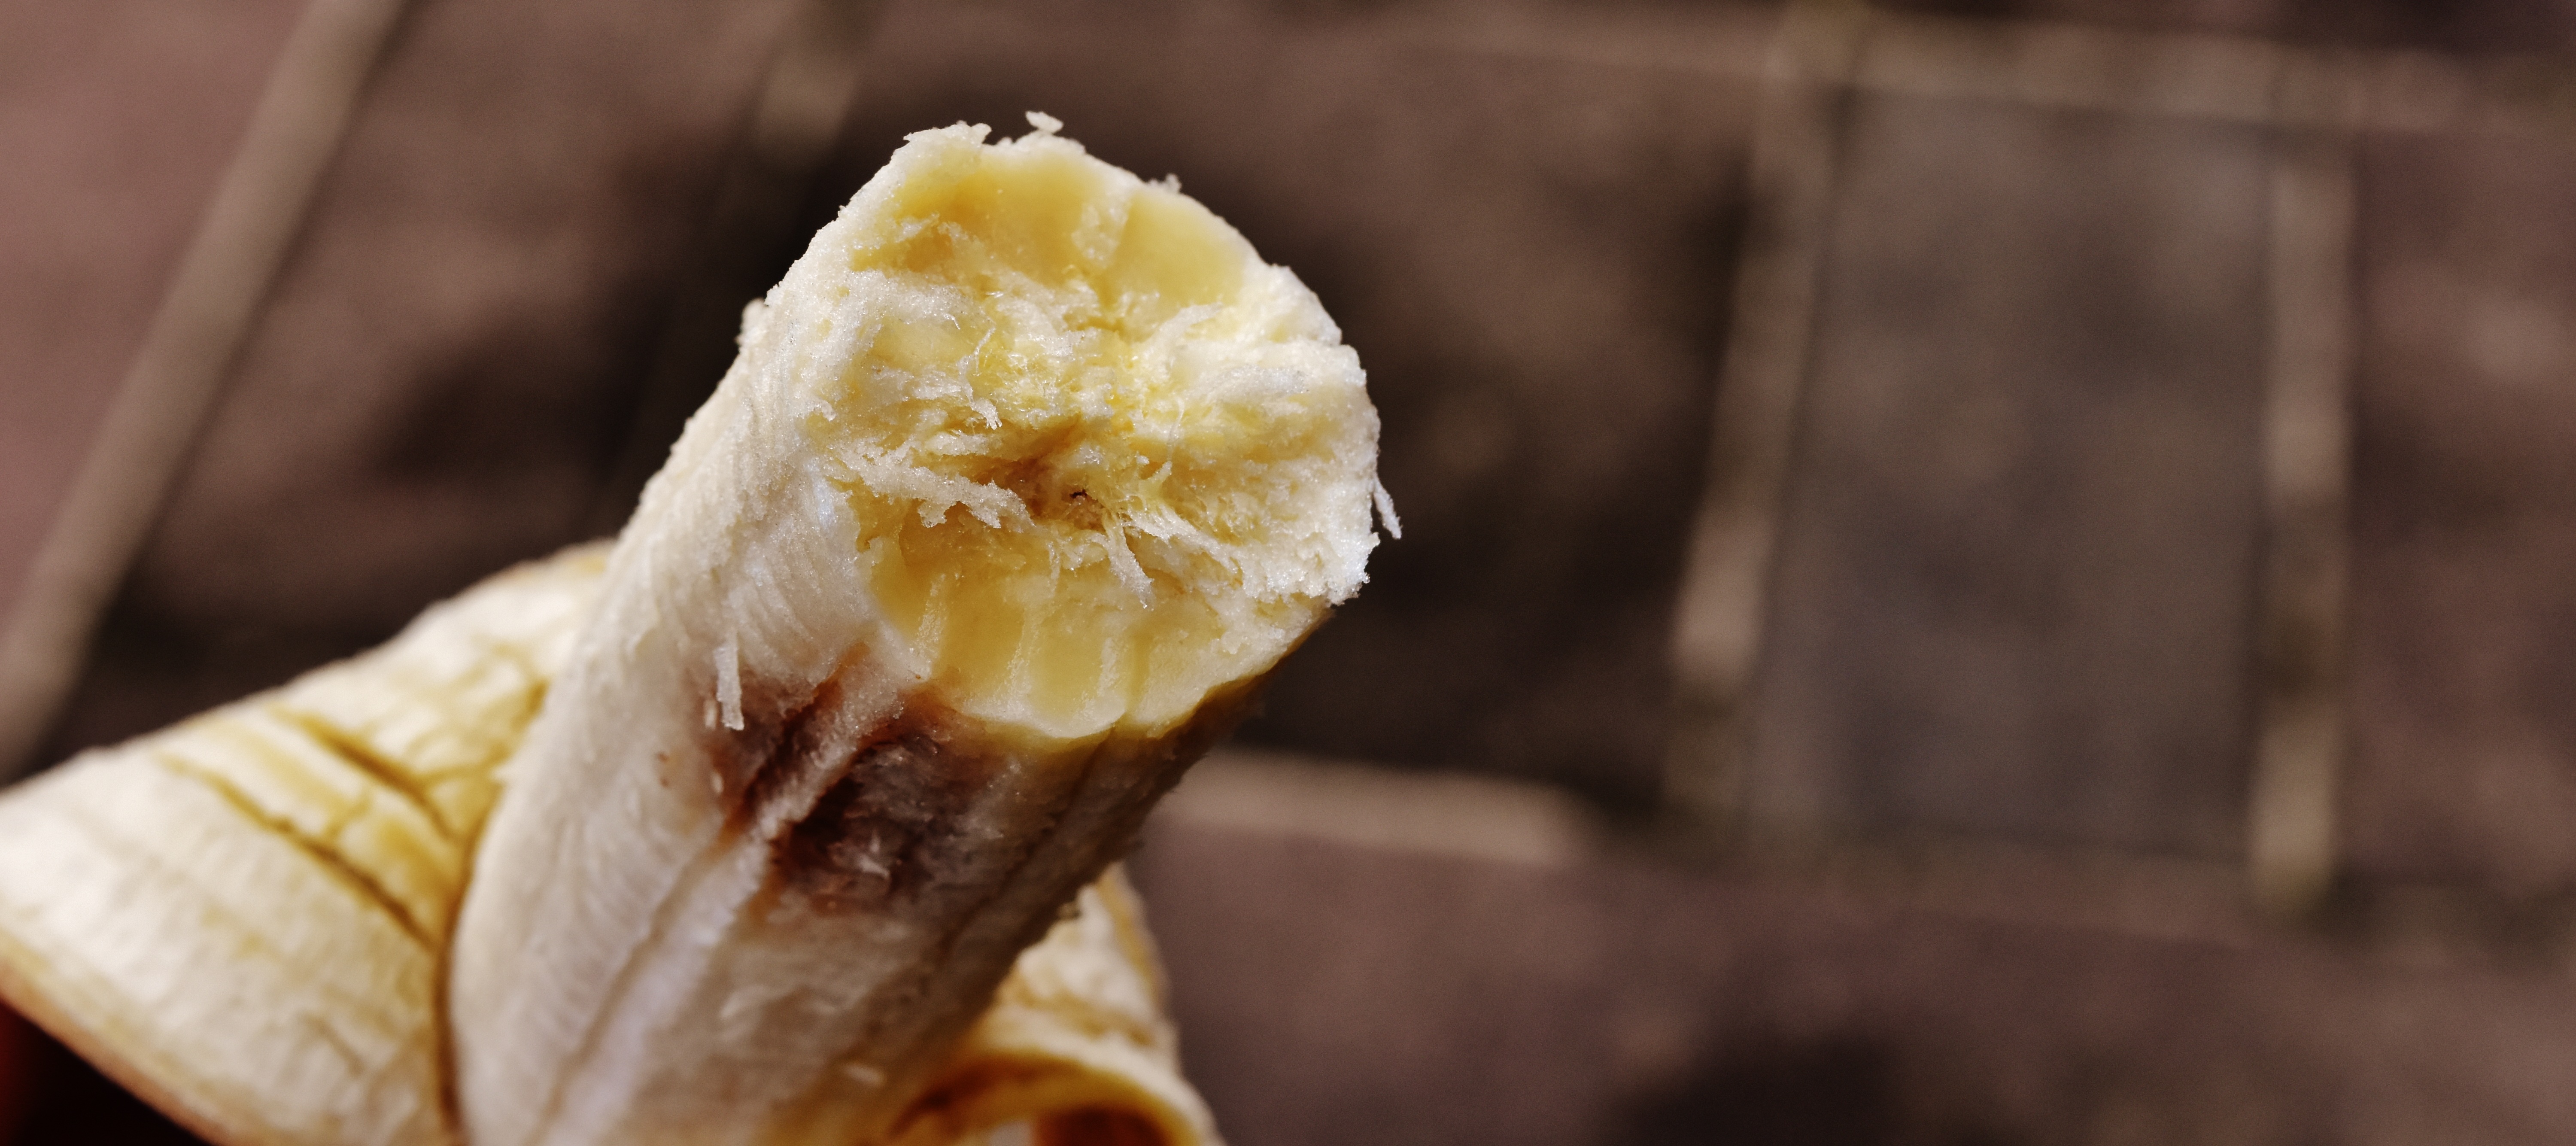
nature, fruit, ripe, food, produce, yellow, healthy, close, eat, cuisine, bananas, fruits, macro photography, flavor, banana peel, brown spots